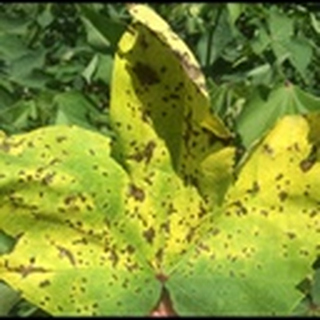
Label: cotton_bacterial_blight